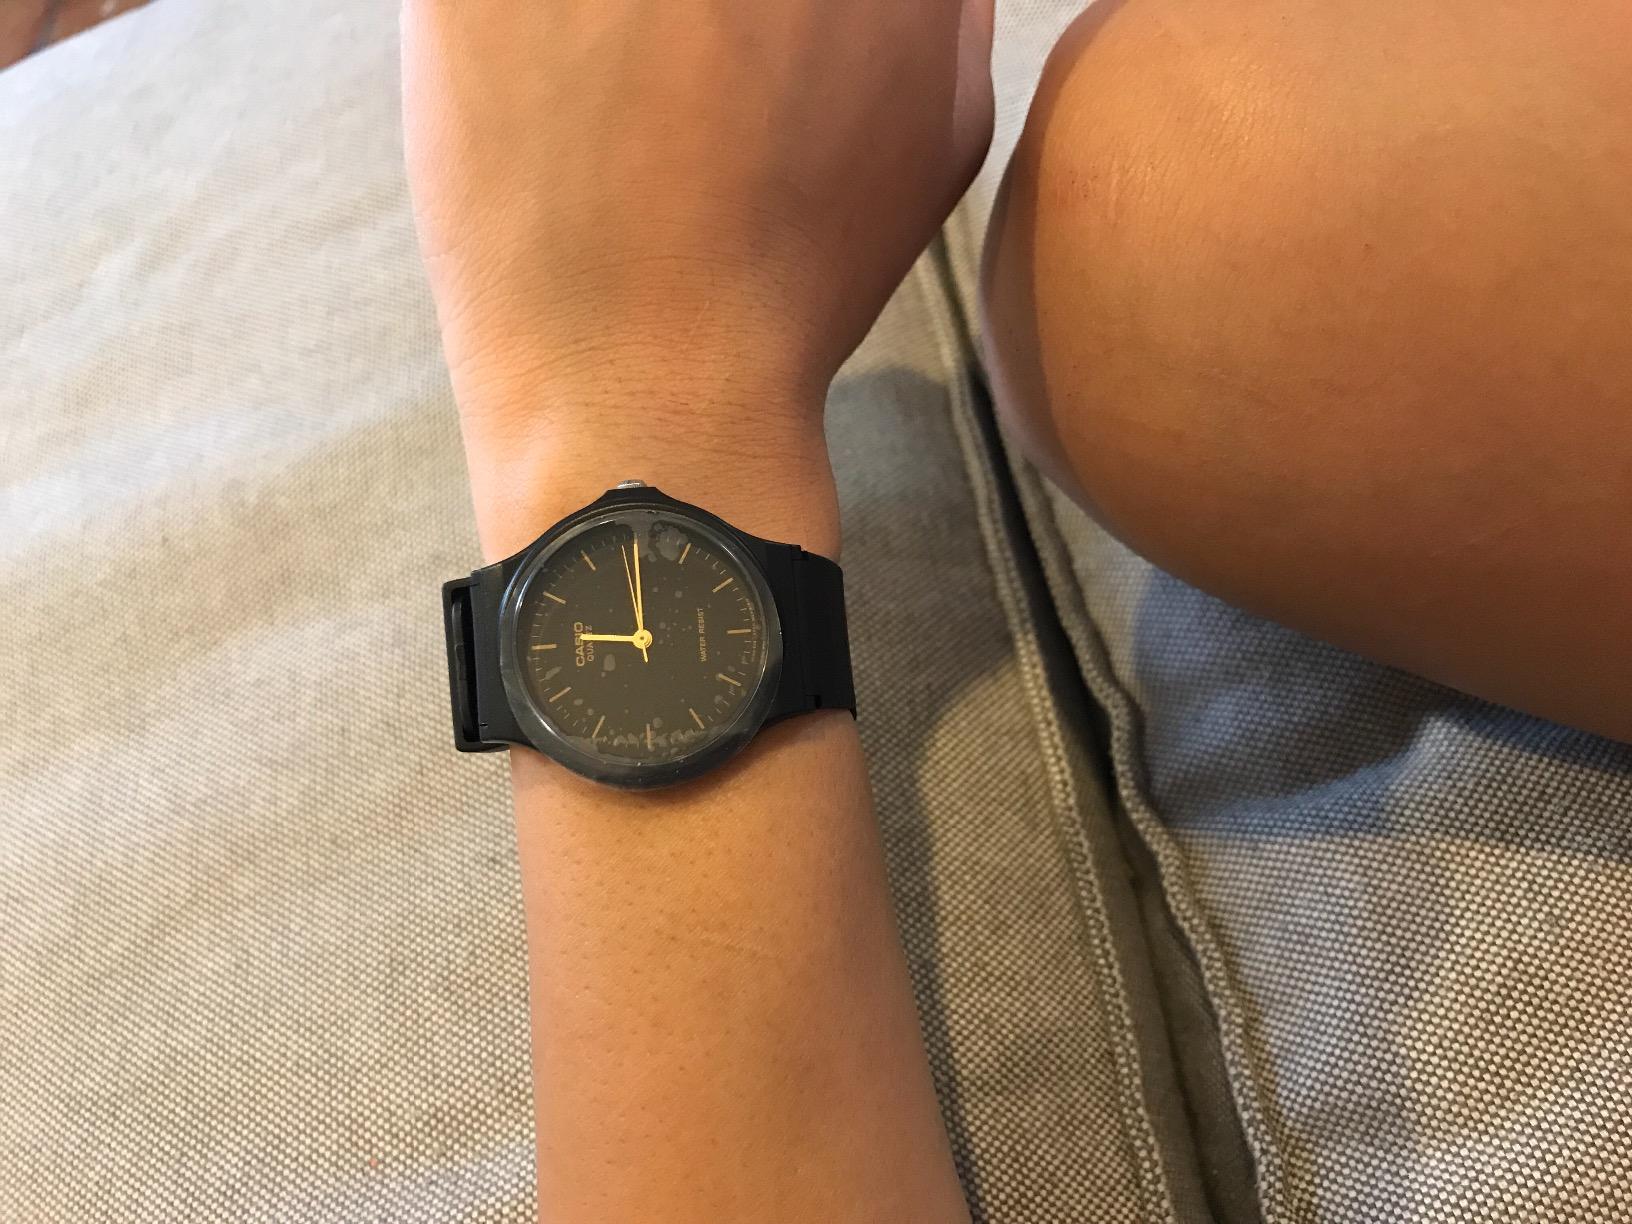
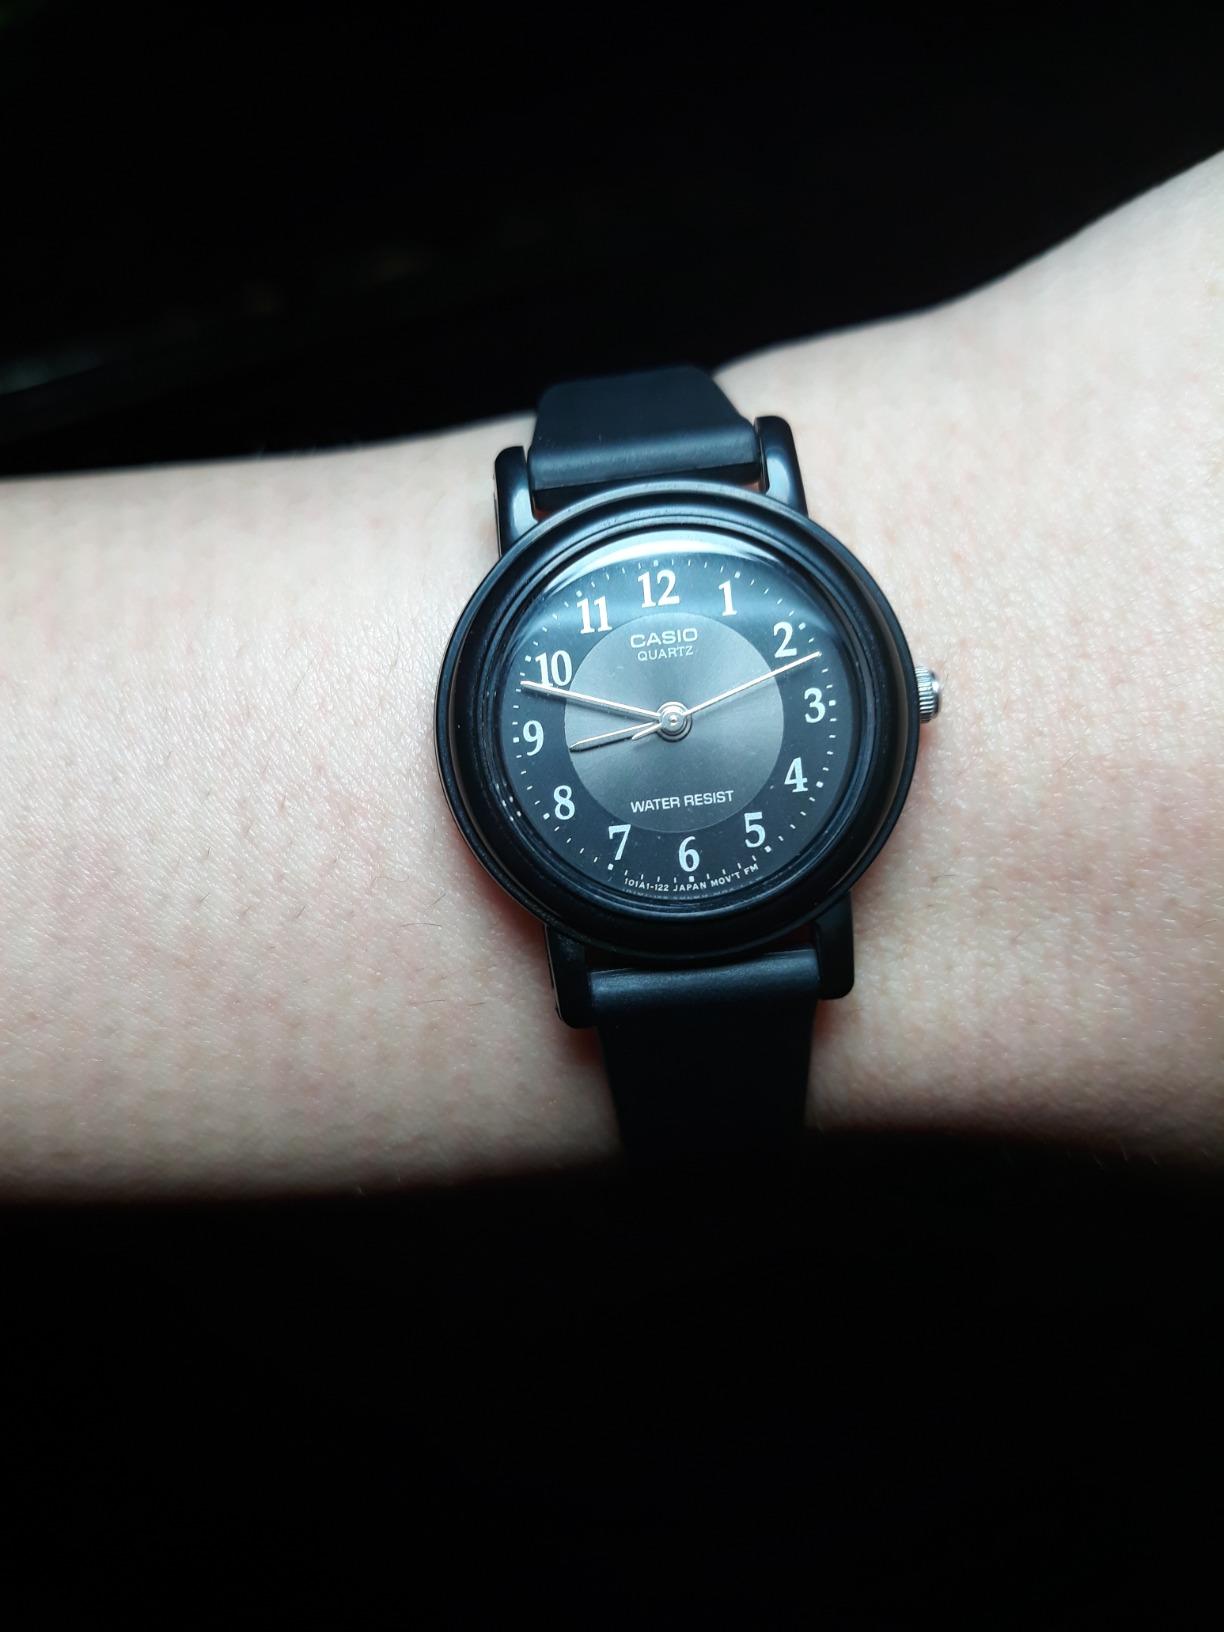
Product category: accessories_watch
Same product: no